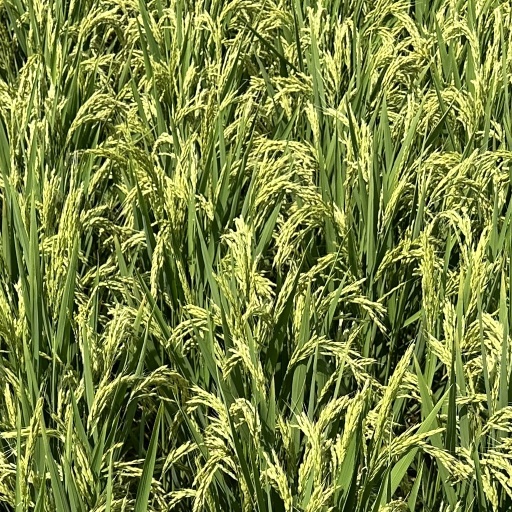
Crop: rice